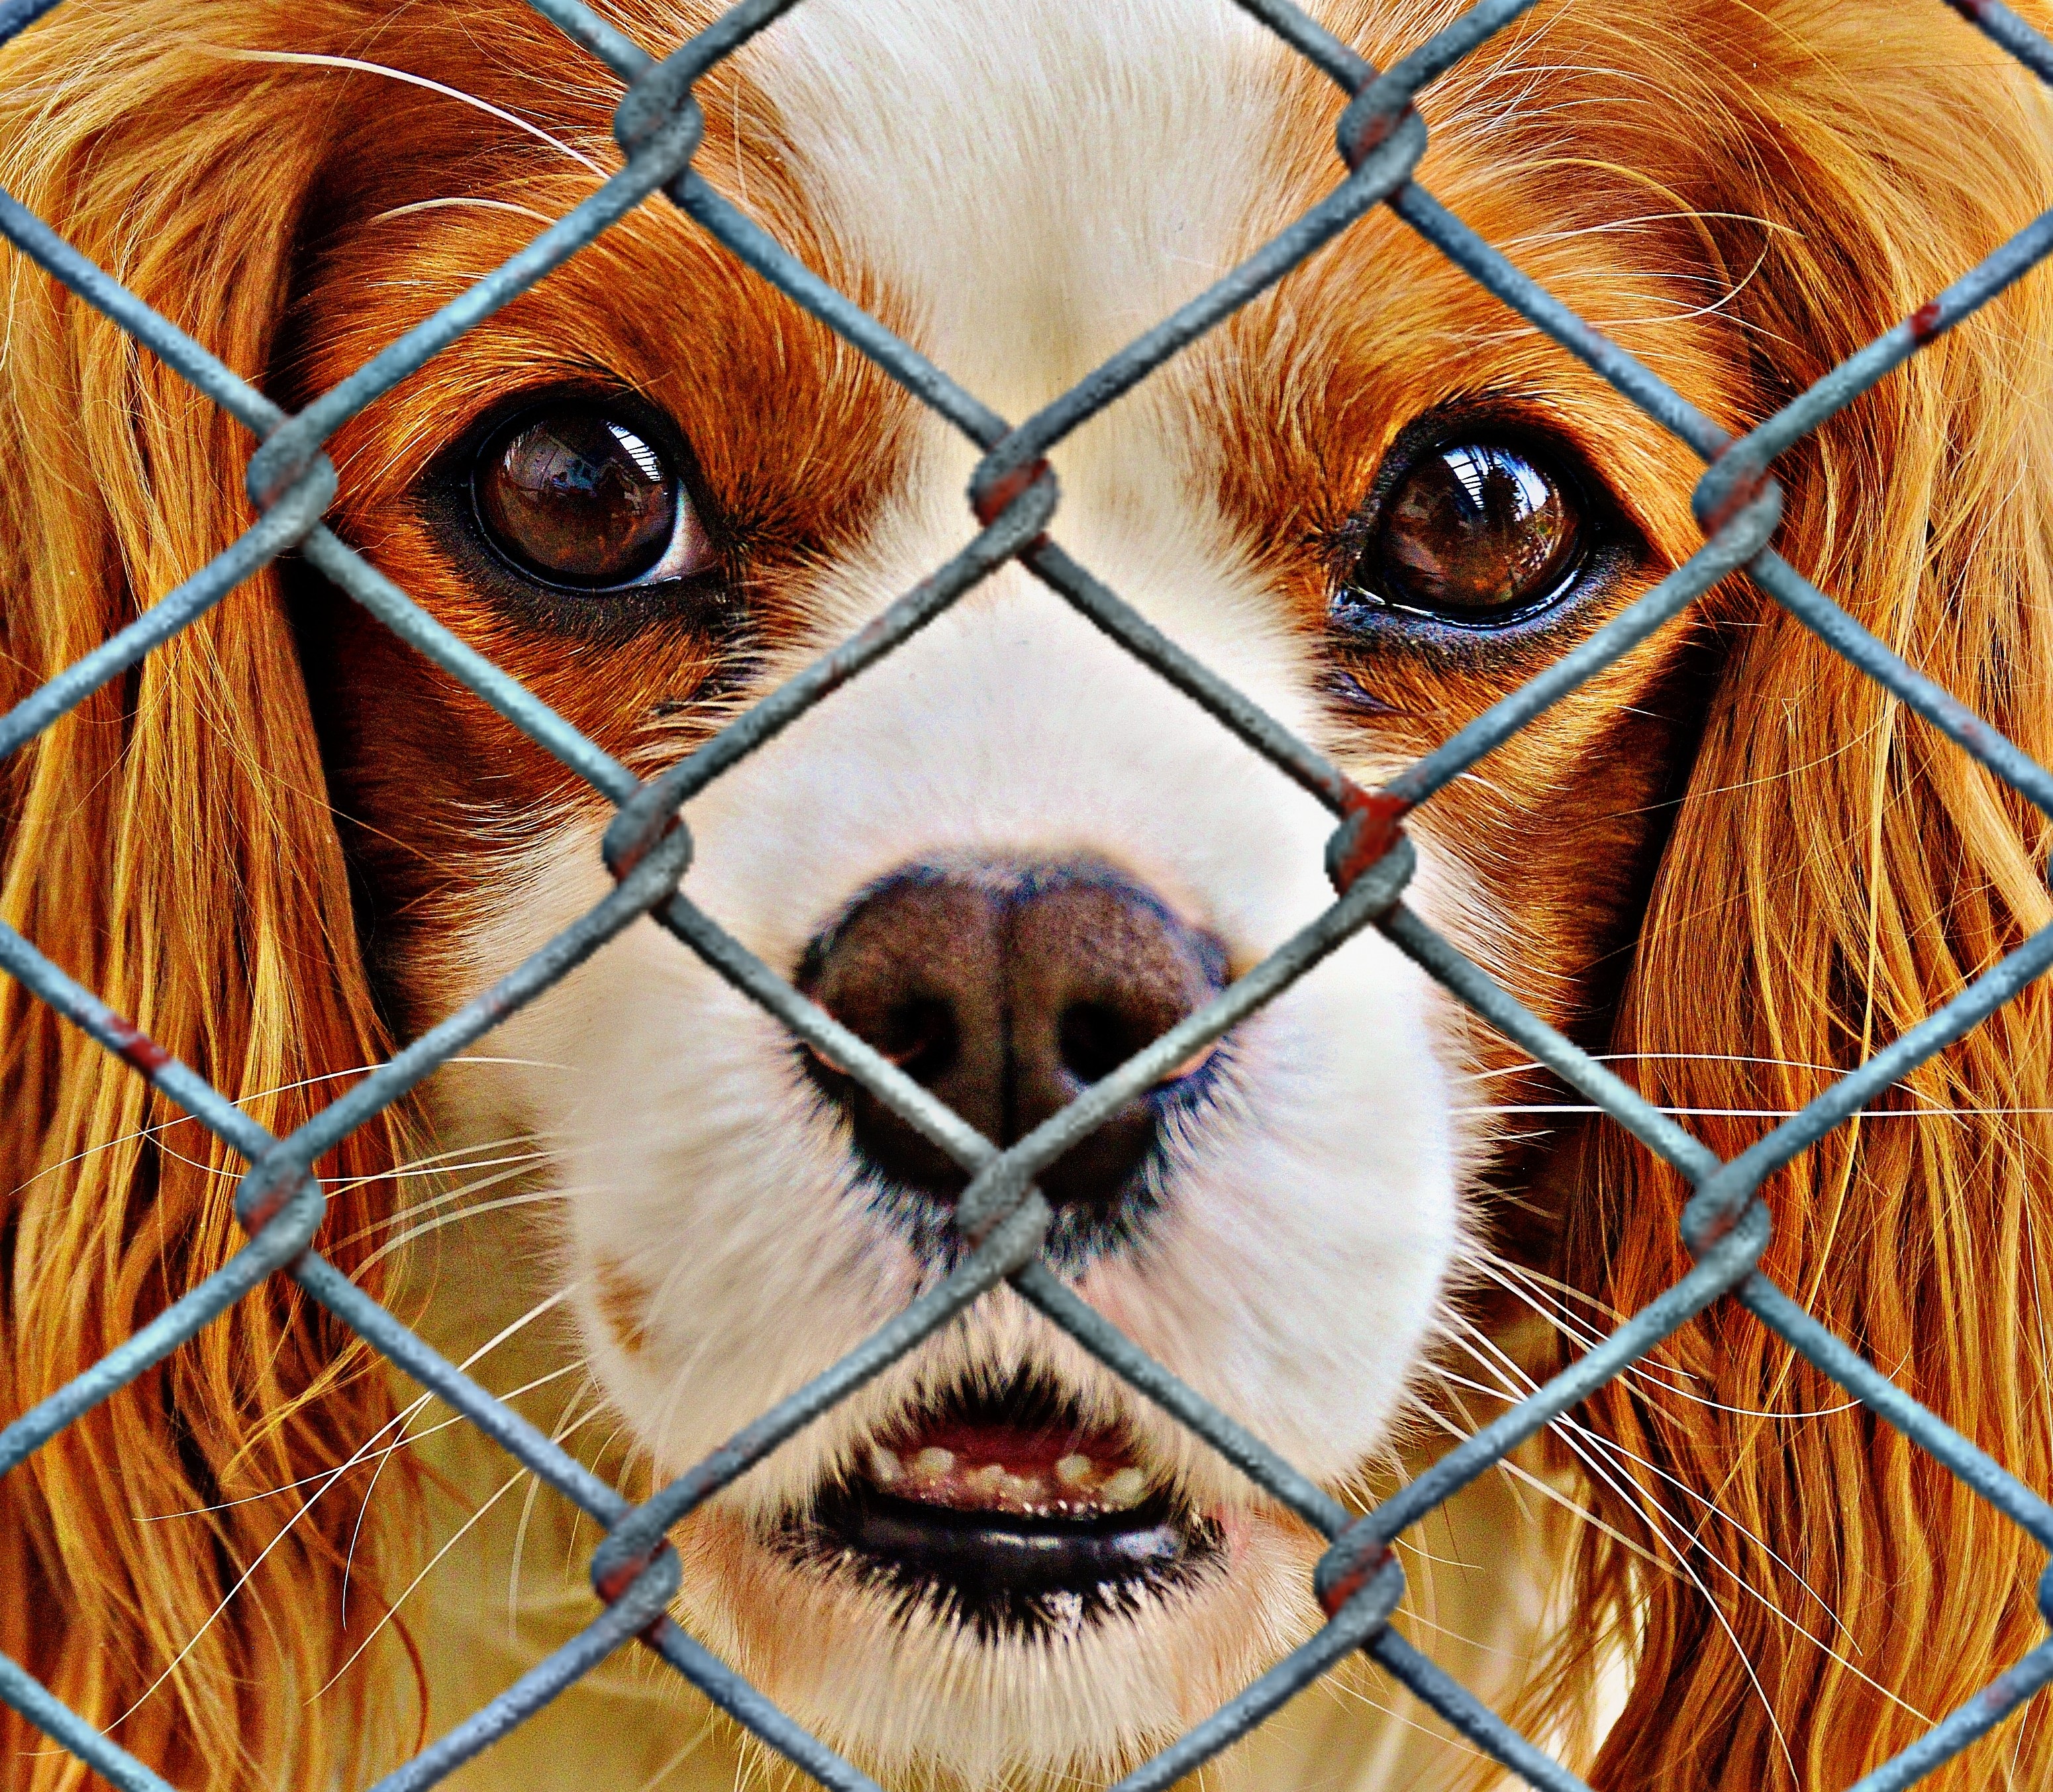
fence, sweet, puppy, dog, cute, mammal, charity, spaniel, close up, help, sad, whiskers, eye, animals, vertebrate, not, organ, animal world, save, emergency, rescue, wire mesh, cavalier king charles spaniel, imprisoned, dog look, animal welfare, animal shelter, terrible, animal rescue, helpless, dog like mammal, heartbreaking, poor animal